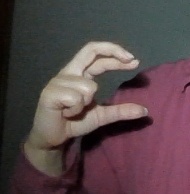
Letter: thal